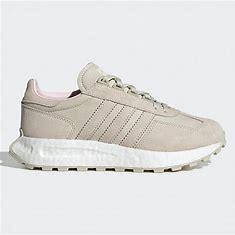
Brand: Adidas
Model: Retropy E5